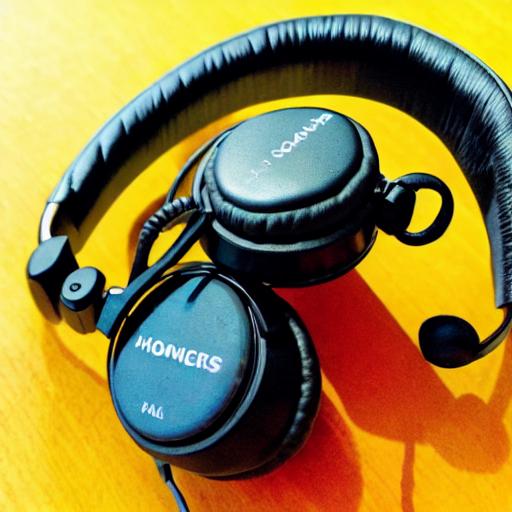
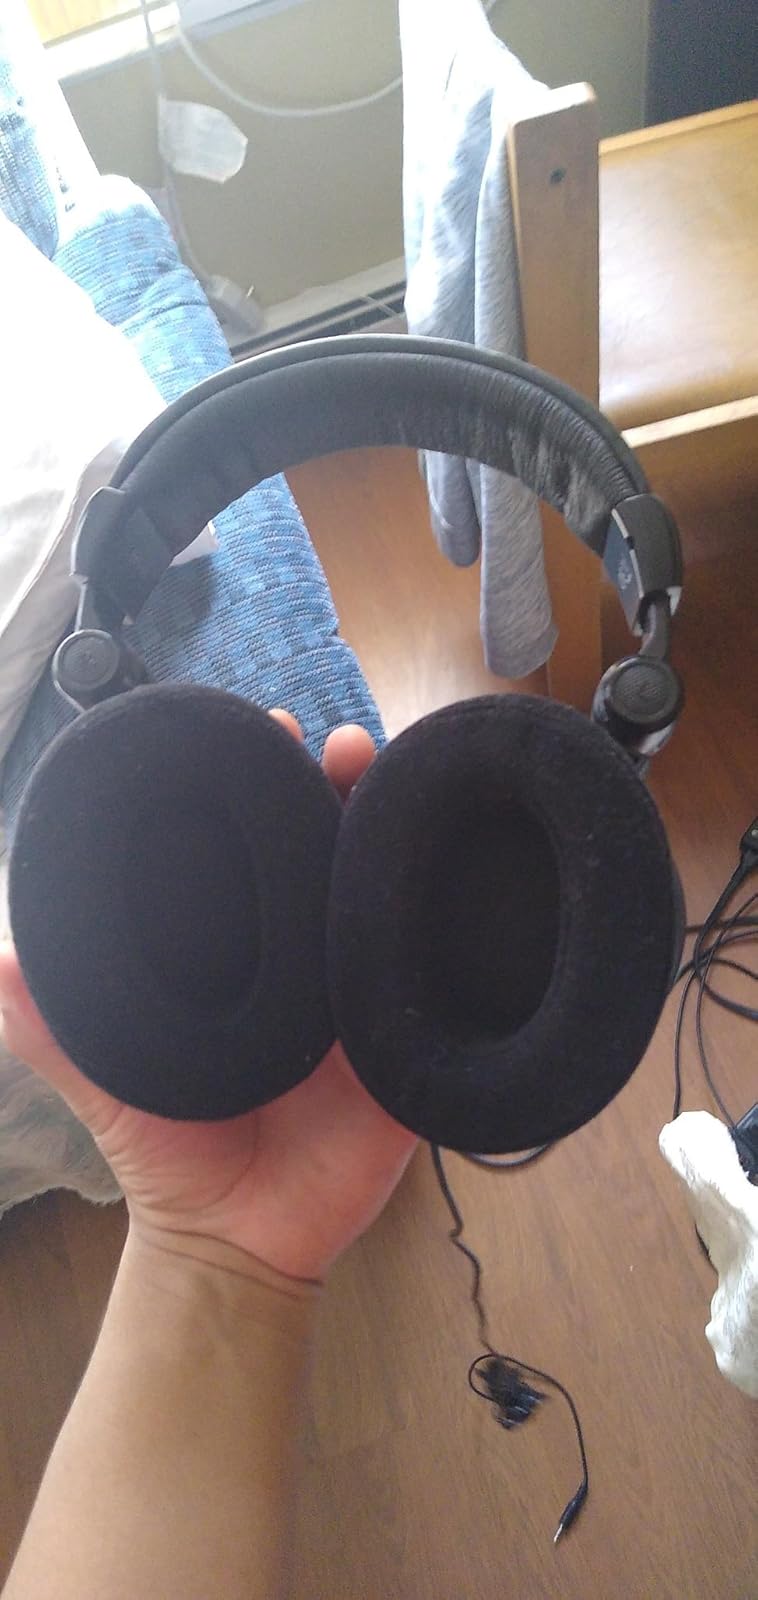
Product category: headphones
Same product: no